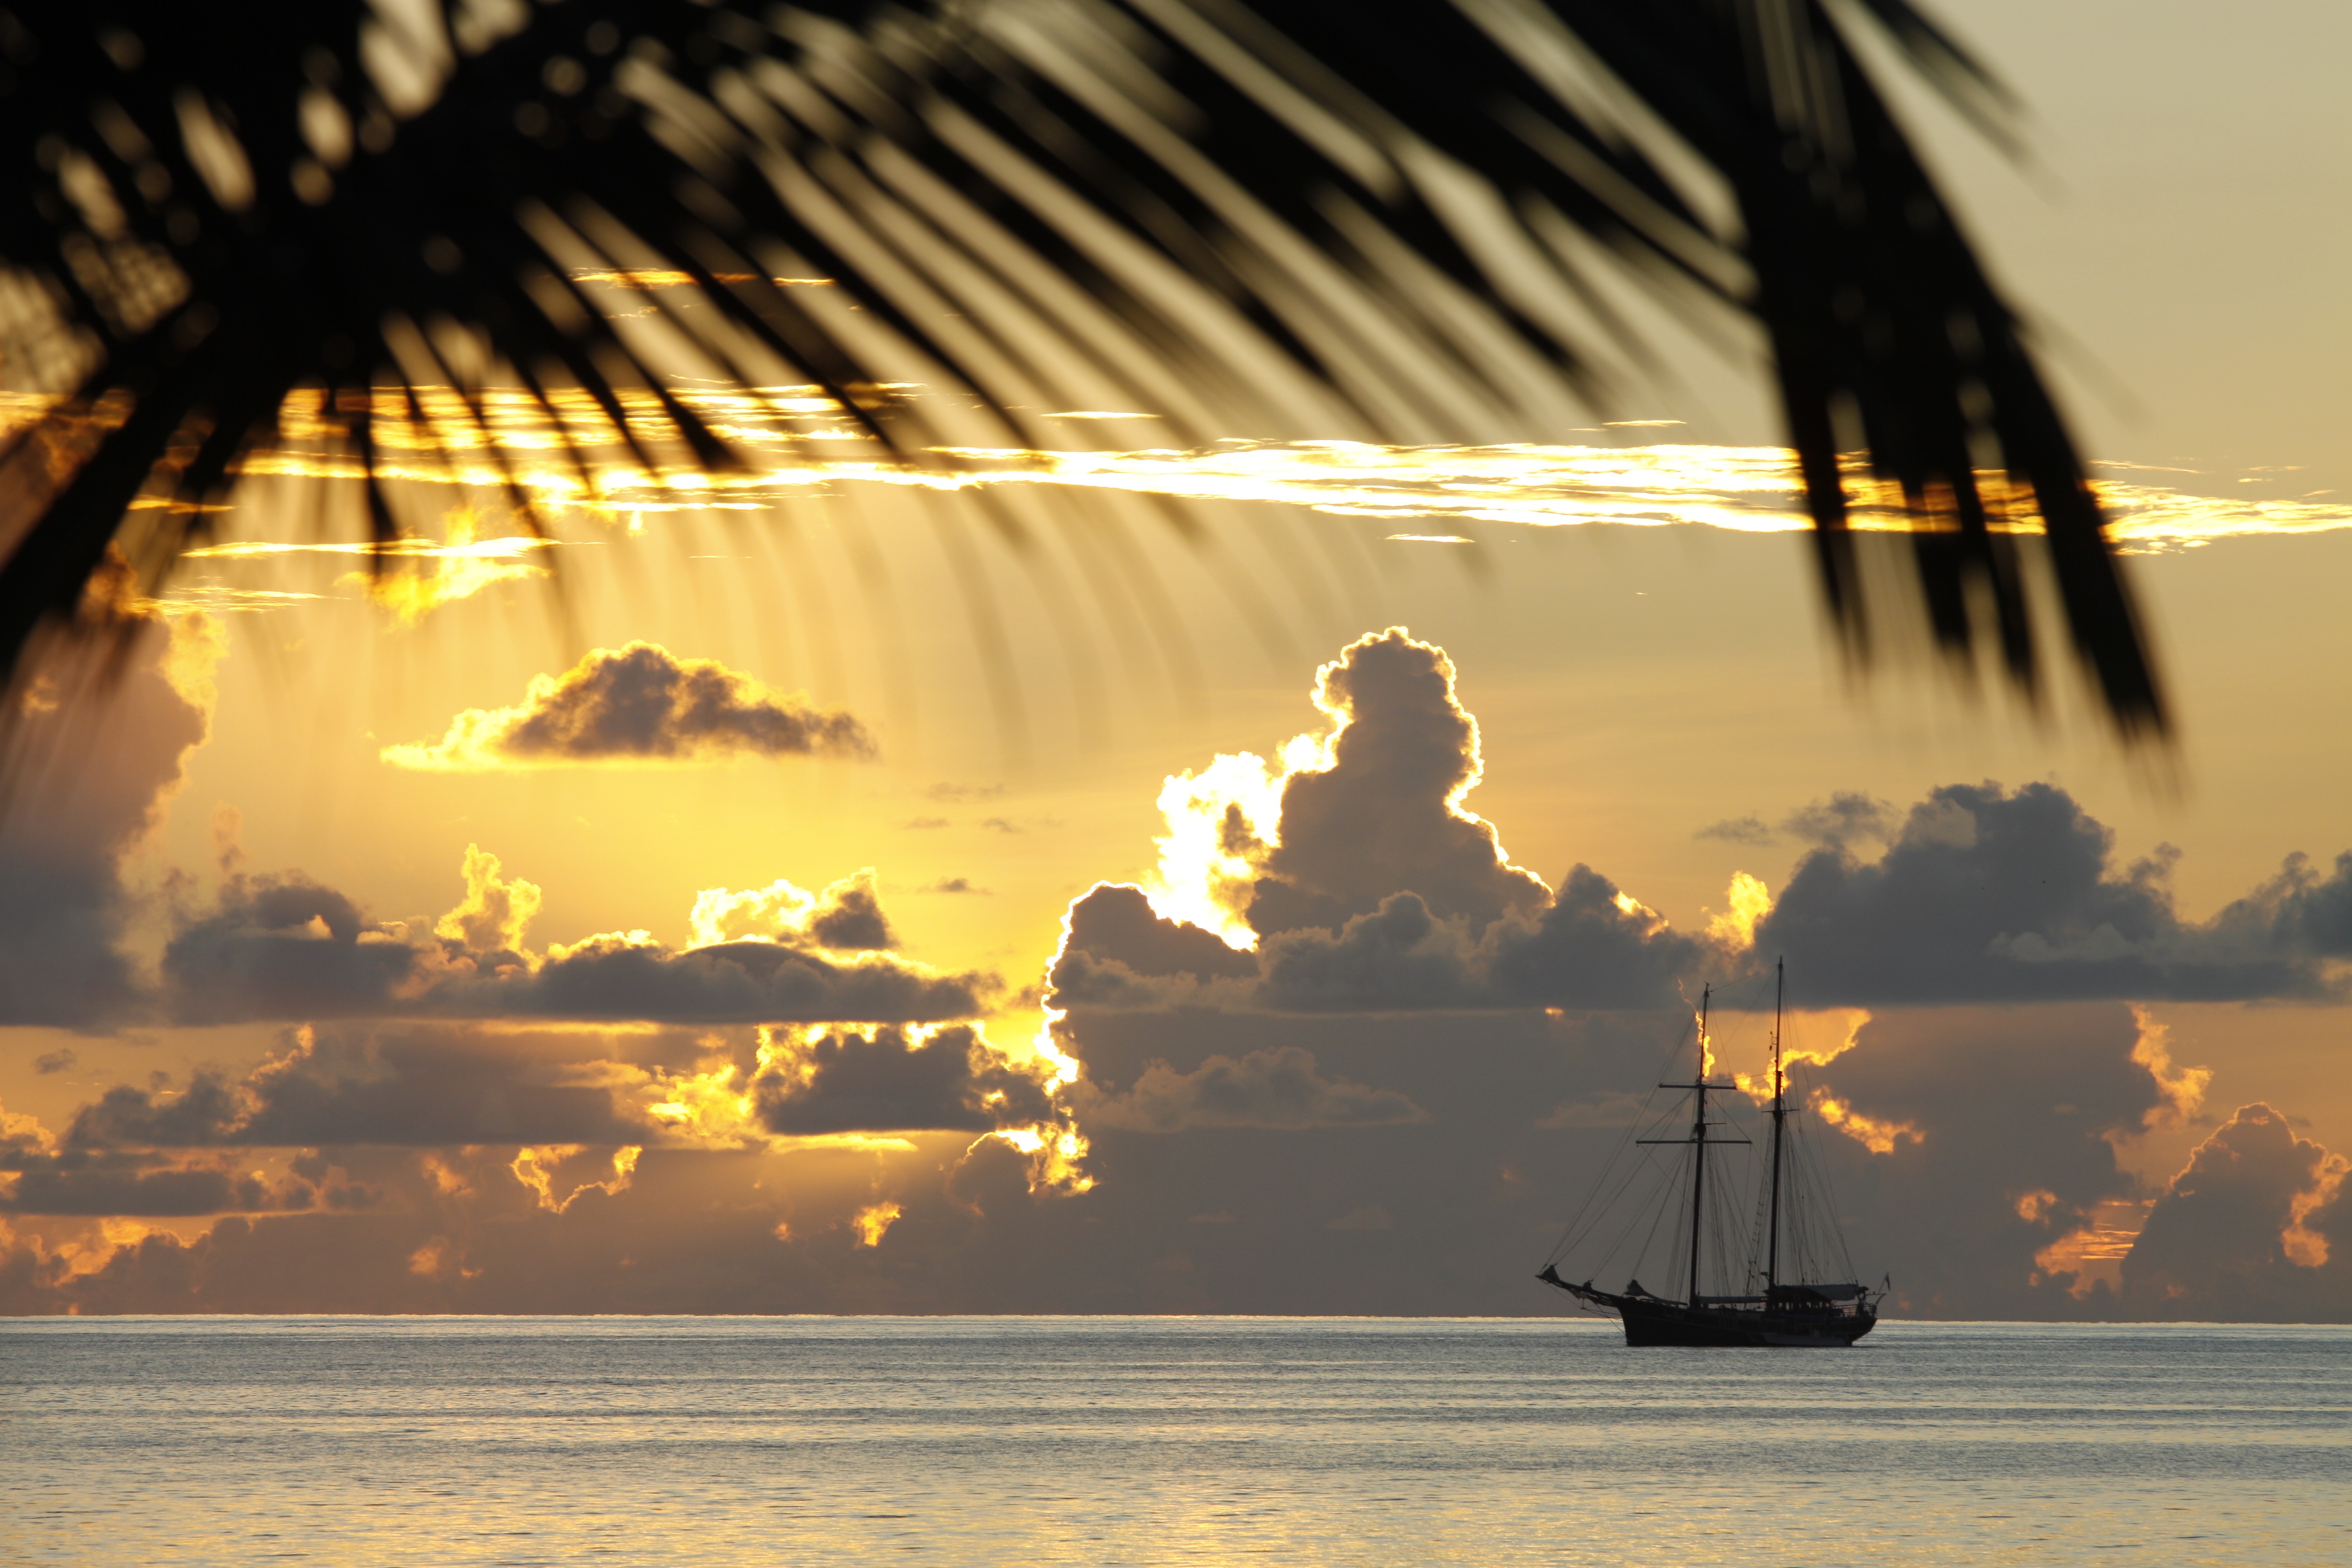
sea, water, ocean, horizon, silhouette, light, cloud, sky, sun, sunrise, sunset, sunlight, morning, dawn, ship, vacation, dusk, evening, reflection, colorful, beautiful, sailing ship, seychelles, atmospheric phenomenon